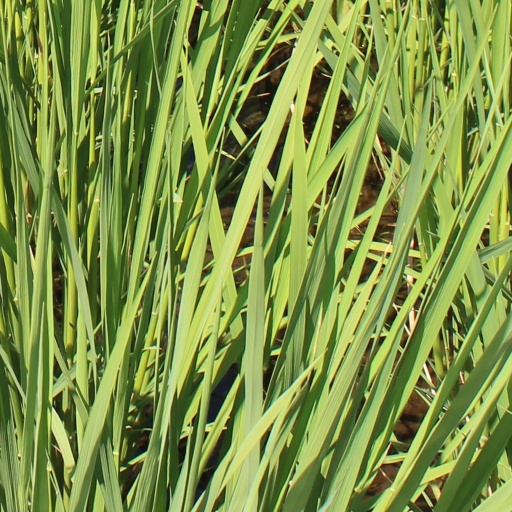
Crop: rice